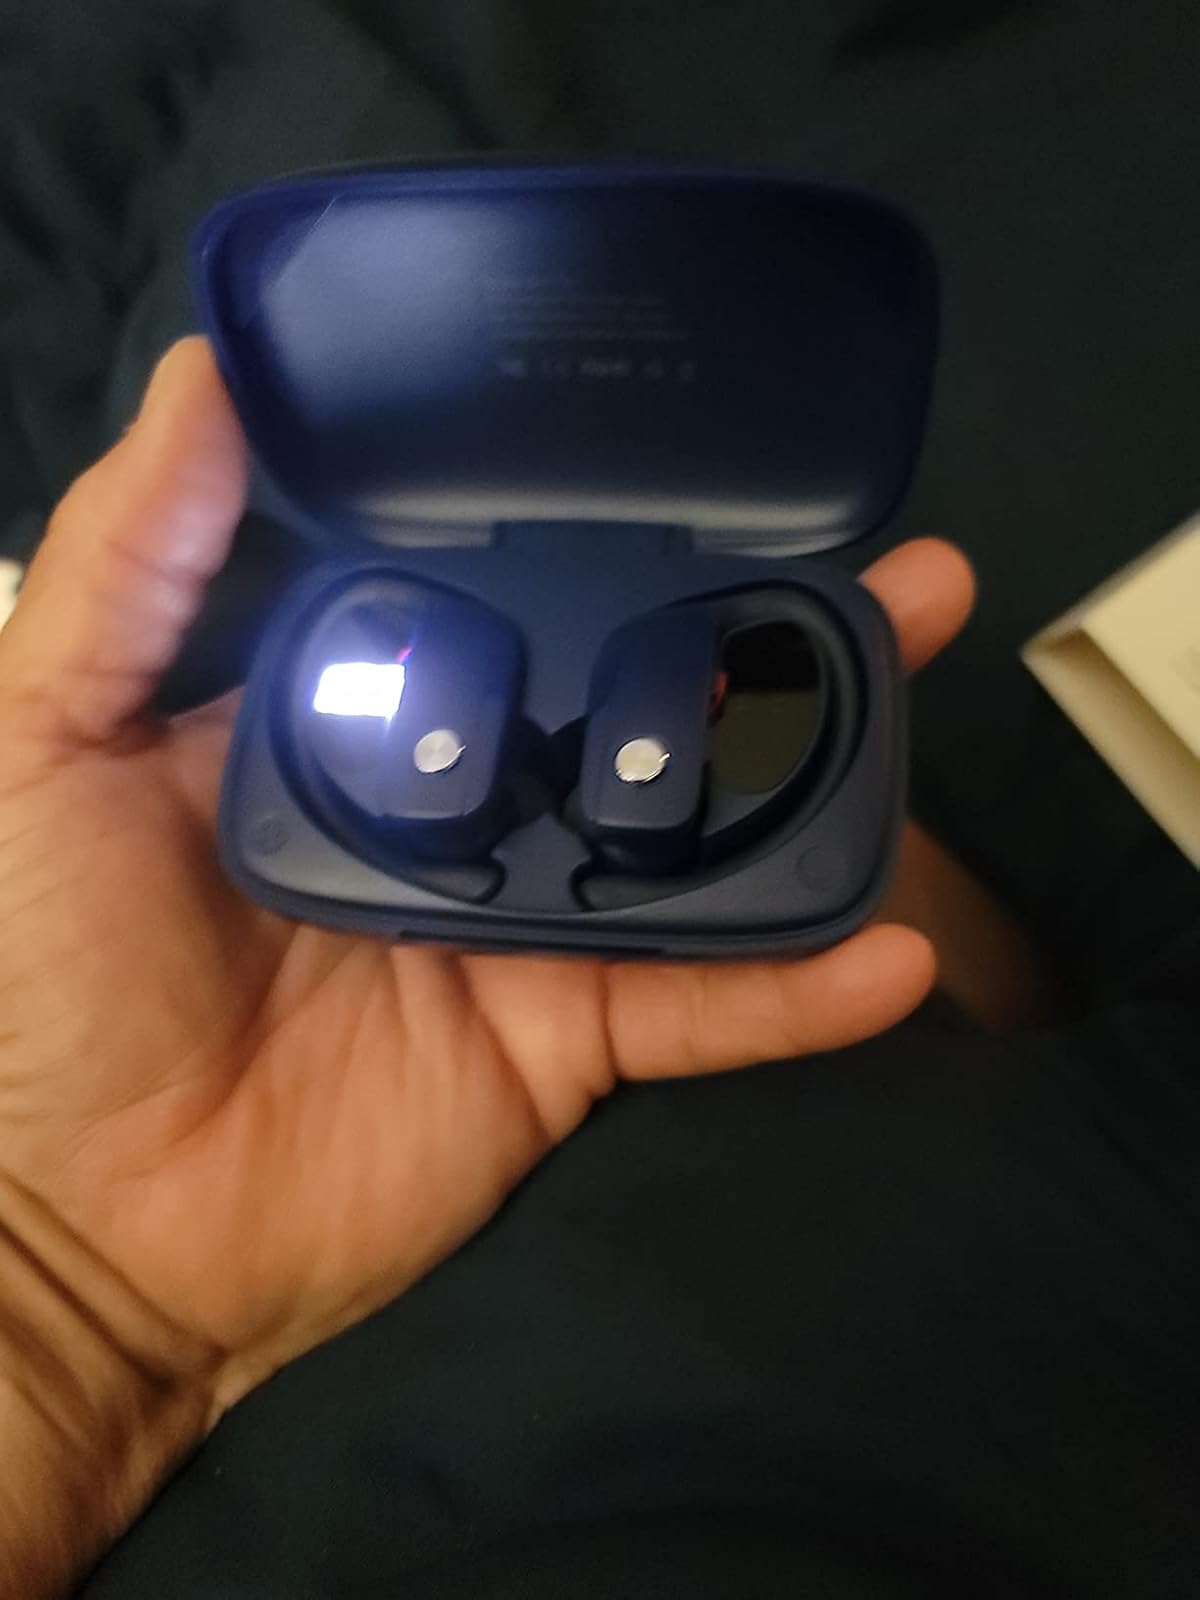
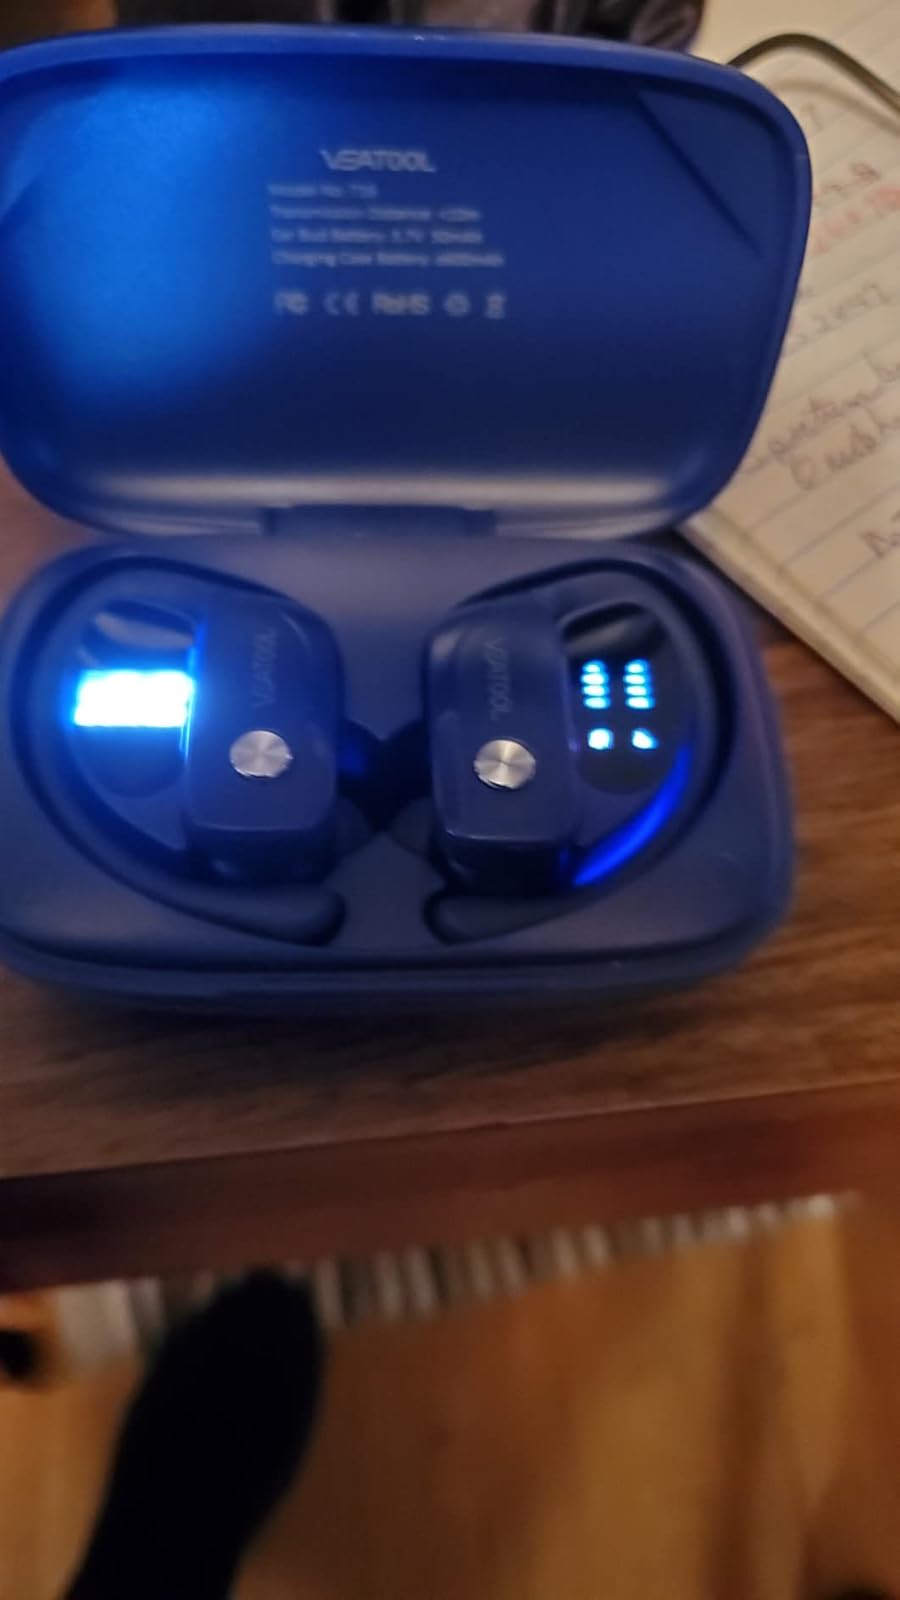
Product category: earbuds
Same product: yes